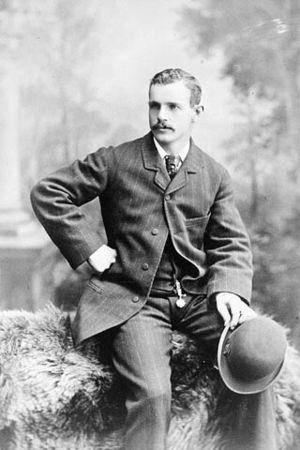
Edward Hanlan dit Ned Hanlan, né le 12 juillet 1855 et mort le 4 janvier 1908, est un rameur canadien. Il a remporté le championnat du monde à cinq reprises entre 1880 et 1885.